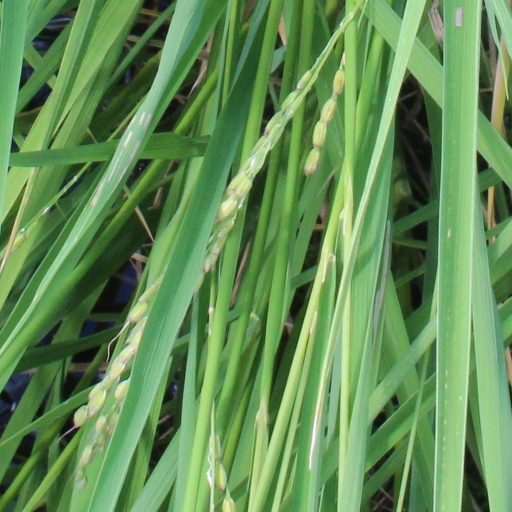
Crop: rice